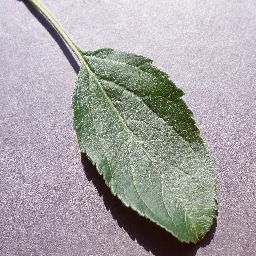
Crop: apple
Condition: healthy